Judge Joseph Crockett House

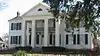
Judge Joseph Crockett House in 2014

Judge Joseph Crockett House, also known as Lone Oak, is a historic house located on the south side of East 16th Street in Hopkinsville, Kentucky. Based on a design by Minard Lafever, the house was constructed between 1834 and 1836. It is the only remaining structure from the first half of the nineteenth century in a neighborhood that has since developed into a late nineteenth-century residential area. The house represents the transition from the Federal Style architecture to the Greek Revival style. It is one of only three documented Temple Form Greek Revival houses ever built in Hopkinsville; one was torn down at the beginning of the 20th century, and the other survivor is the Dillard House (also from a design by Lafever). It is recognized for its architectural significance as one of the best-preserved examples of Greek Revival style in Hopkinsville.